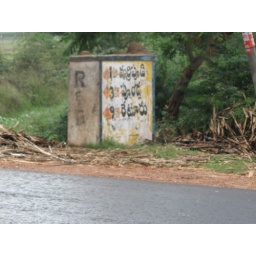
road sign indicating the distance in Kms. to Marripudi